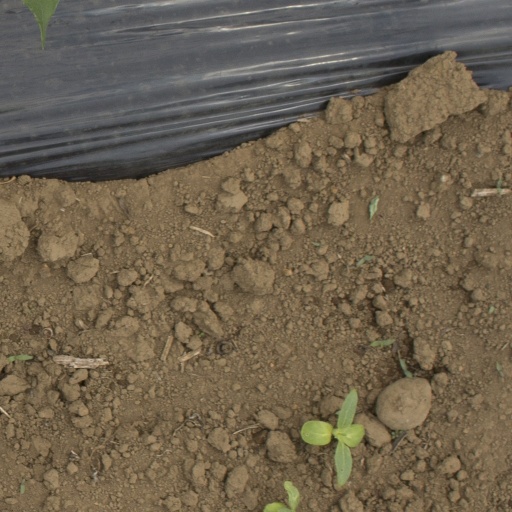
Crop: Jerusalem artichoke